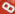
Number: 8